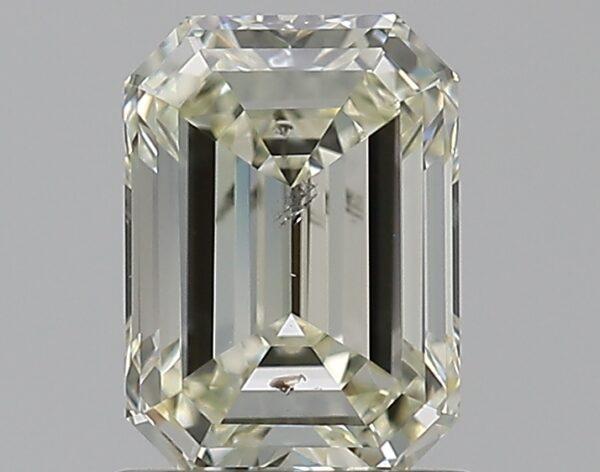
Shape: emerald
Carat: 1.03
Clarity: SI2
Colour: L
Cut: EX
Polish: EX
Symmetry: VG
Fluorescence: N
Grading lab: GIA
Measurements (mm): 6.88 x 4.92 x 3.14